Development history of Silverstone Circuit

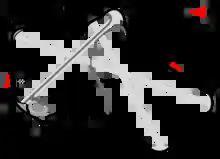
Silverstone prior to 1991

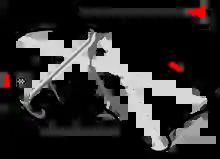
Silverstone prior to 2010

Bernie Ecclestone stated that he would negotiate the future of Formula One at Silverstone post-2009 only if the BRDC gives up its role as promoter of the event. In an Autosport interview he said "I want to deal with a promoter rather than the BRDC. It is too difficult with the BRDC because you get no guarantees with them. We've said that unless they can get the circuit to the level expected from so-called third-world countries we are not prepared to do a deal. They know what we want them to build." A new pit-and-paddock complex is the minimum redevelopment required. Maurice Hamilton has described the attitude of the BRDC as "[appearing to be] inflexible and sometimes arrogant". During testing ahead of the British Grand Prix, Damon Hill likened the relationship between the BRDC and governing body as that of Aladdin's Cave: "The genie says give me the lamp and Aladdin says get me out of the cave and I’ll give you the lamp. You’re in this constant cycle whereby in order to get our plans implemented we need to have a Grand Prix contract, and in order to get the Grand Prix contract we have to have our planning."